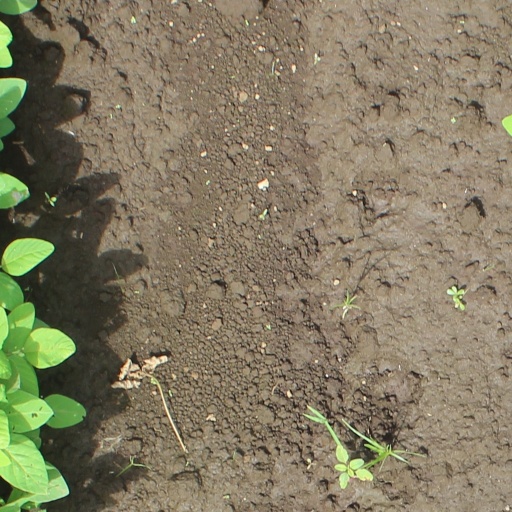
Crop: soybean